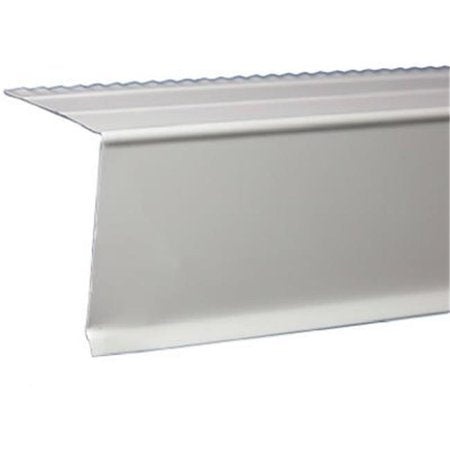
White Drip Edge
Brand: Amerimax
Category: Hardware > Building Materials > Roofing > Roof Flashings > Drip Edges